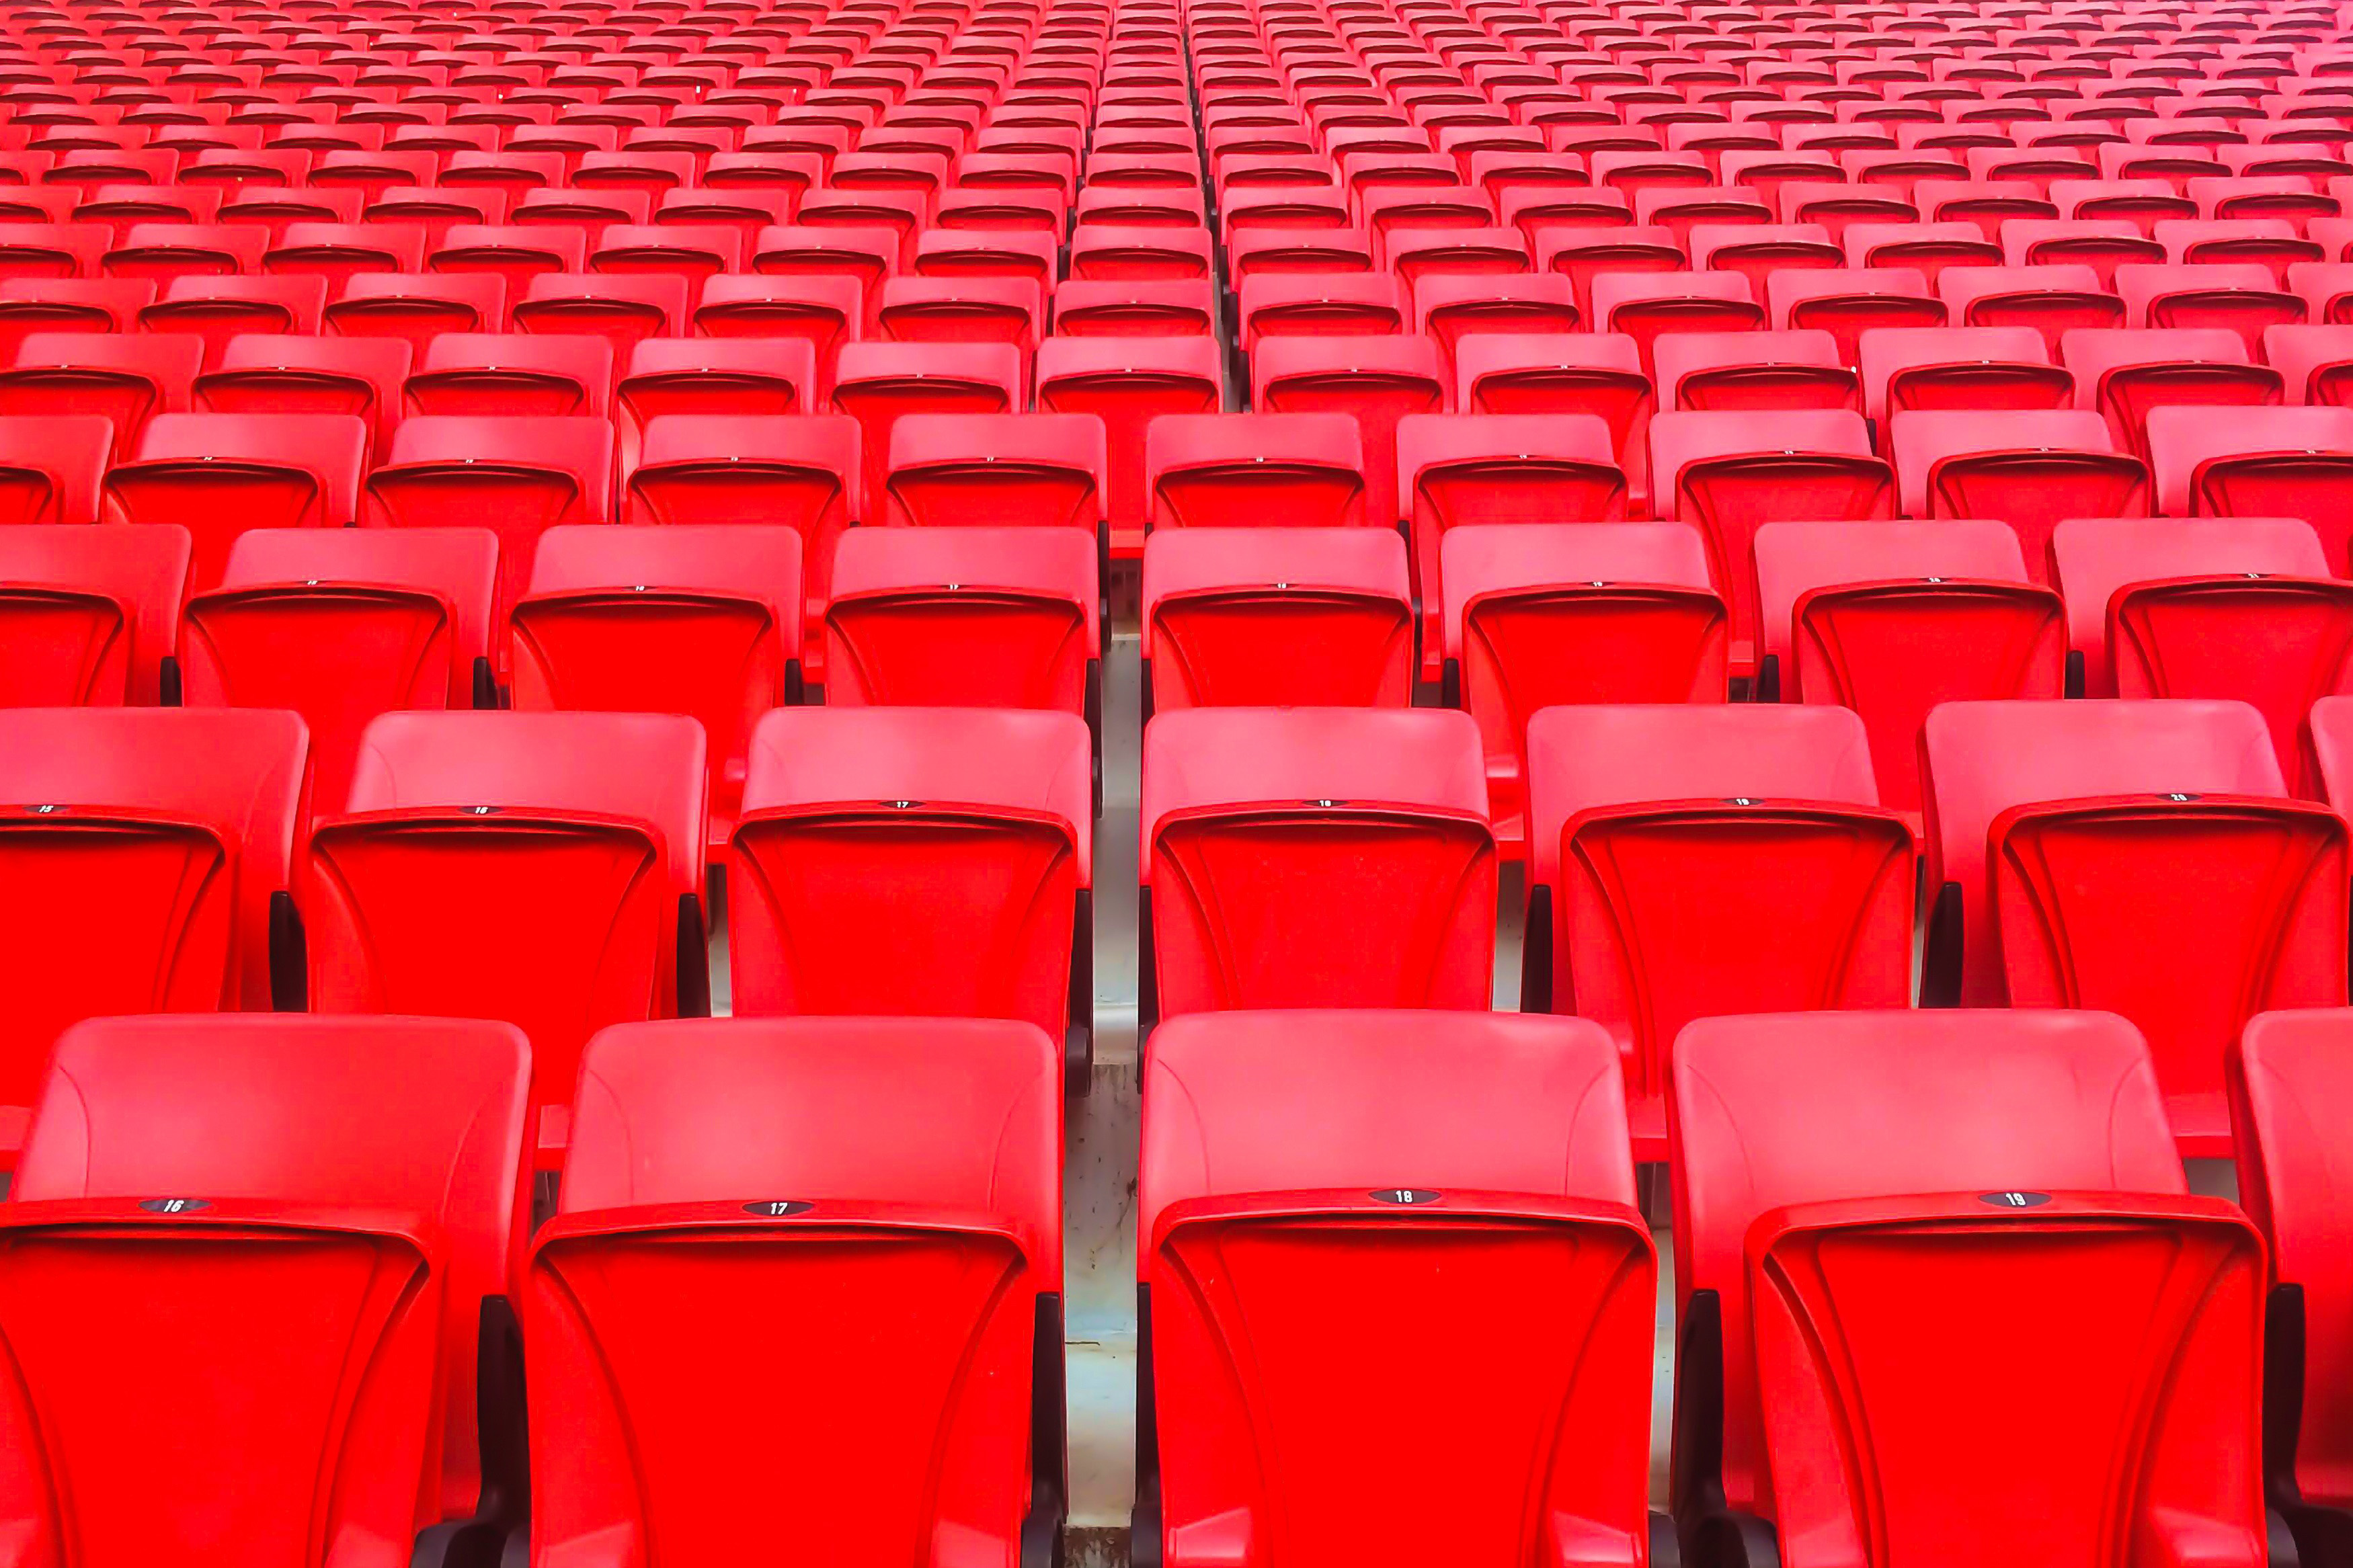
red, auditorium, chair, stadium, heater, sport venue, theatre, furniture, building